Valentin Taifun

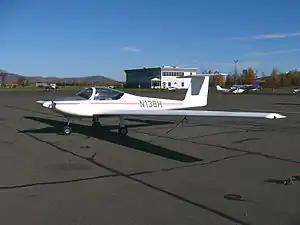
Valentin Taifun 17E

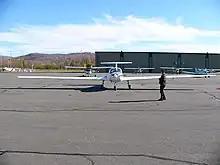
Valentin Taifun 17E, showing its 17-metre (55 foot) wingspan

The Valentin Taifun is a two-seat self-launching sailplane designed and built by Valentin Flugzeugbau GmbH of Hasfurt, Germany.